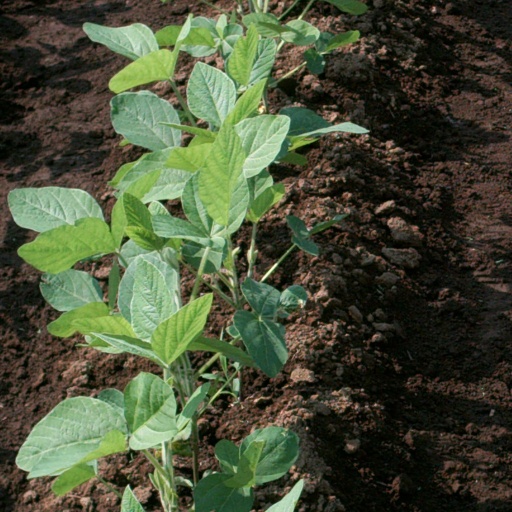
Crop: soybean